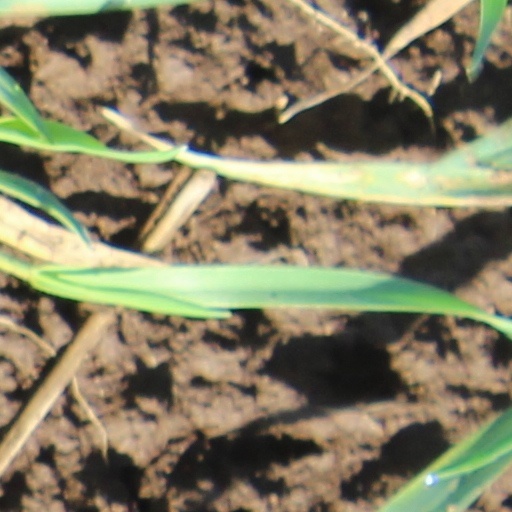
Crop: wheat